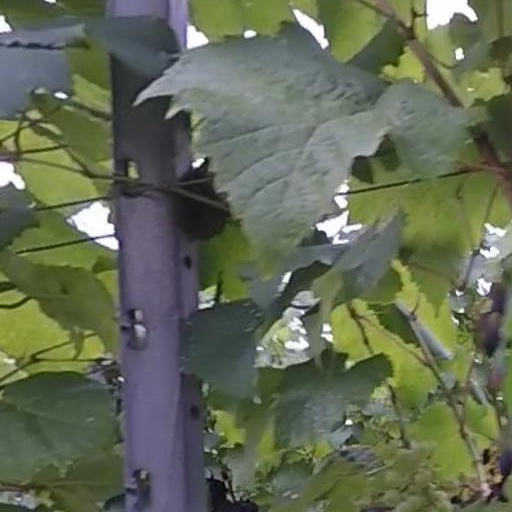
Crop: grape